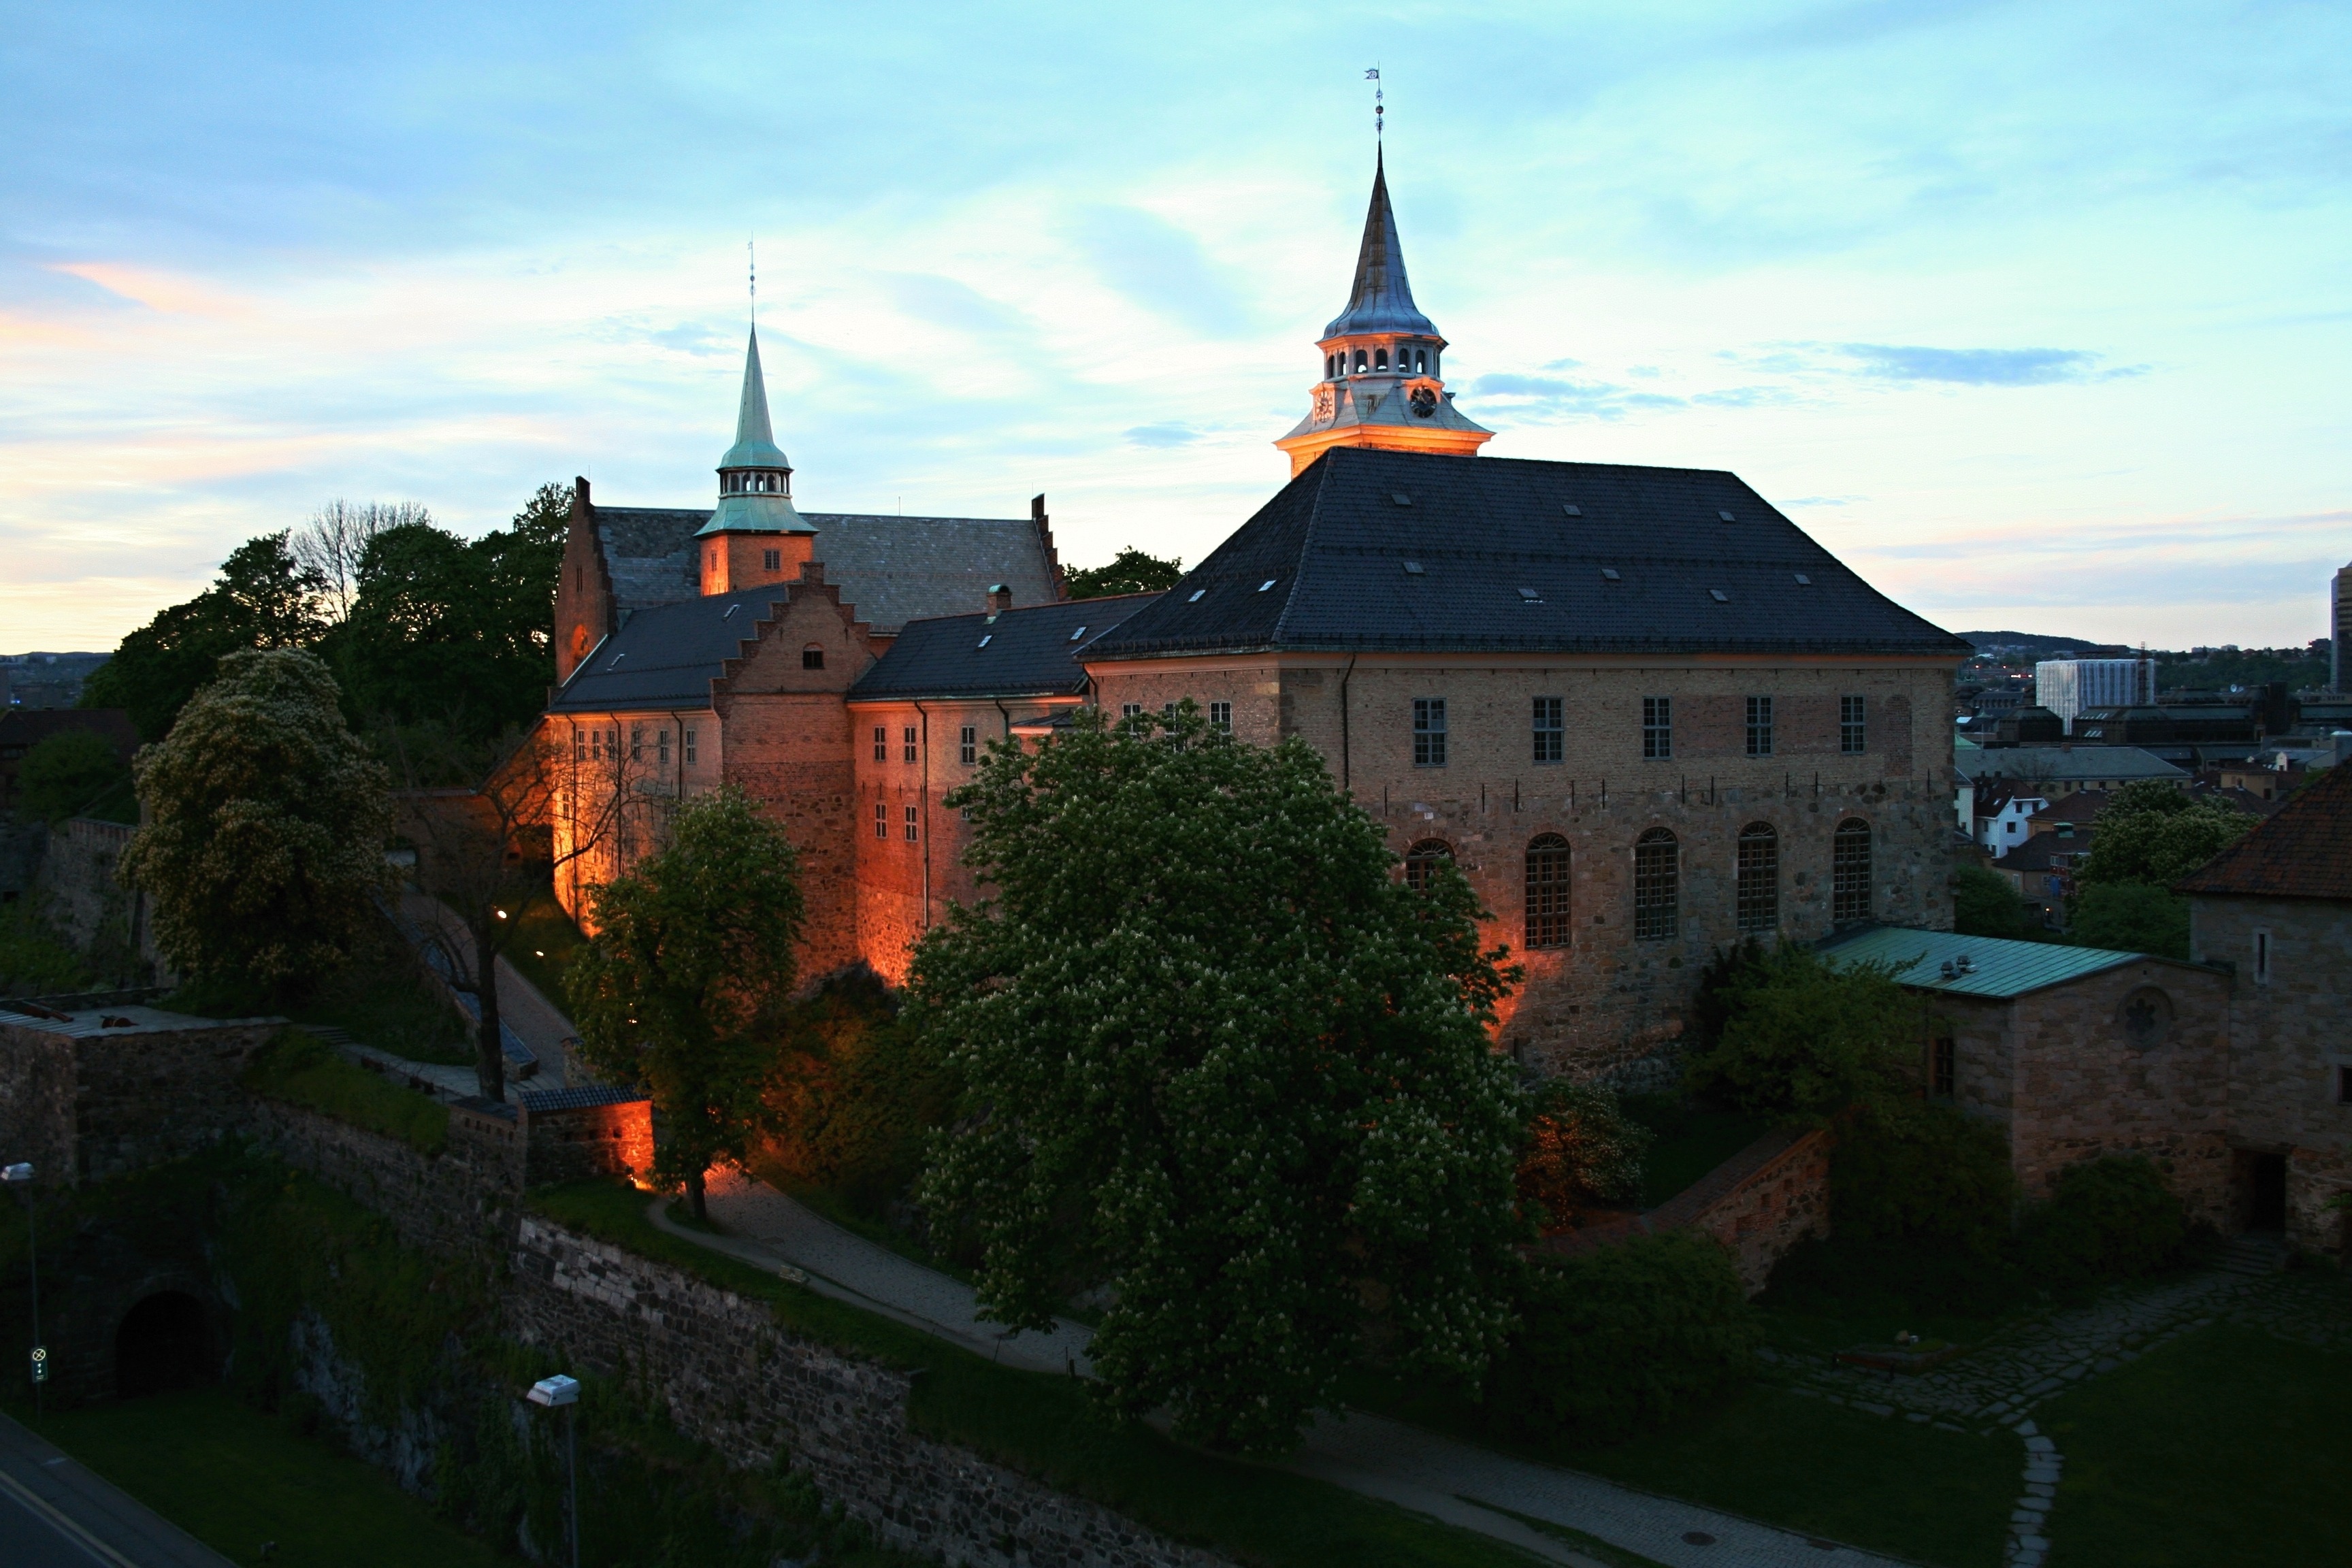
light, architecture, sky, sunset, house, town, building, chateau, city, cityscape, dusk, evening, castle, places of interest, district, famous, government, night view, policy, norway, oslo, akershus, housewife, impressive